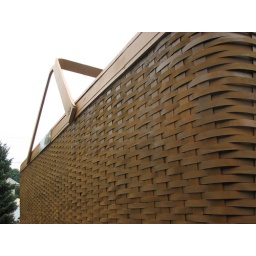
This is an actual basket made by the Longaberger Company. This is NOT the office building that LOOKS like a basket